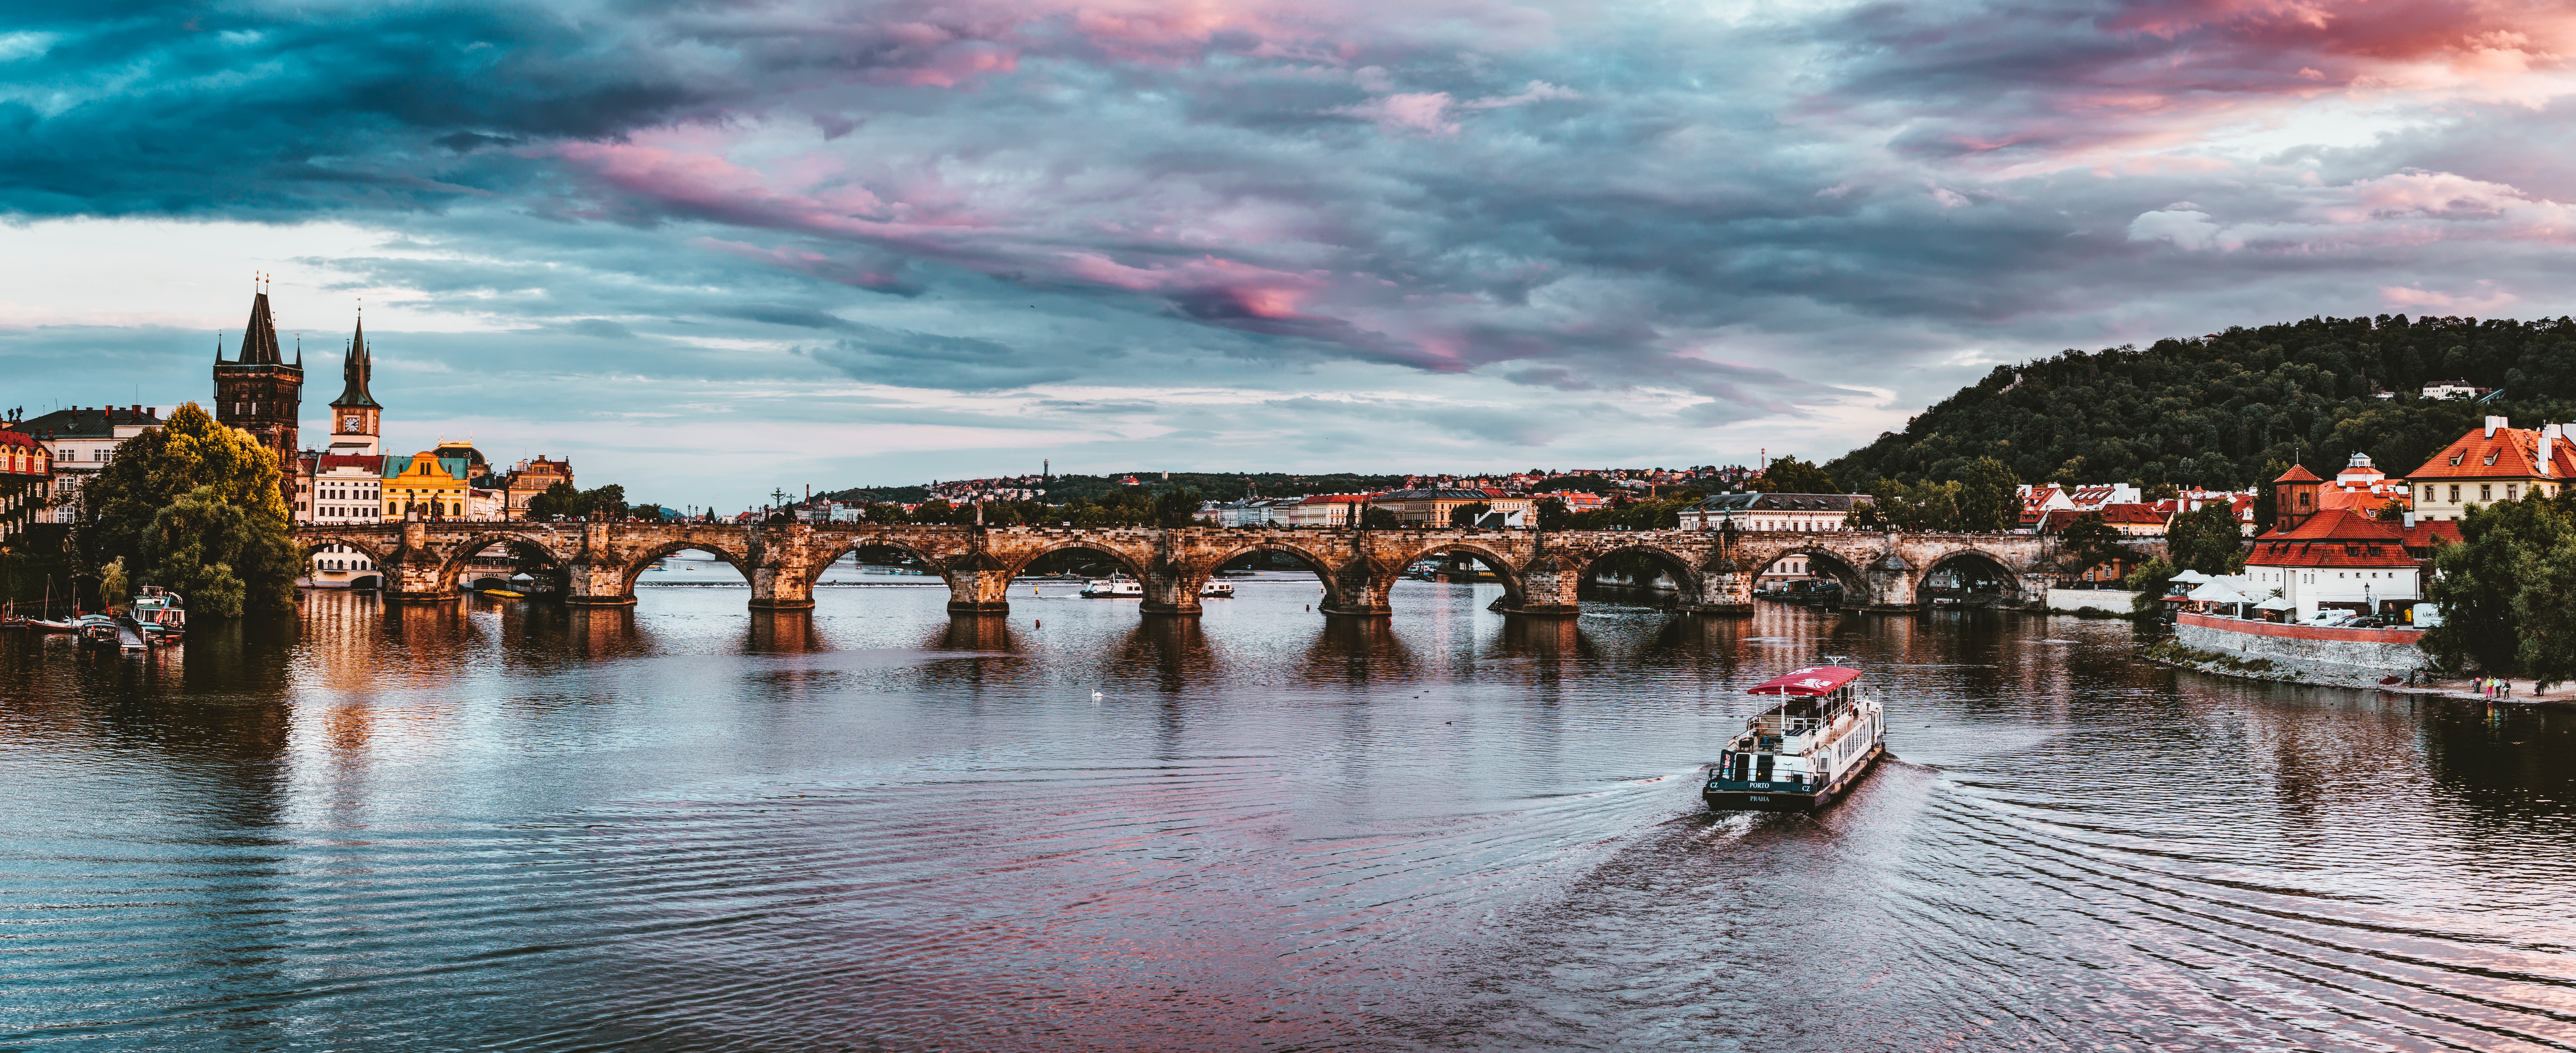
sky, river, water transportation, water, waterway, bridge, boat, cloud, water resources, vehicle, sea, evening, calm, tourism, reflection, photography, bank, architecture, horizon, landscape, coast, boating, watercraft, channel, sunset, ocean, city, nonbuilding structure, vacation, lake